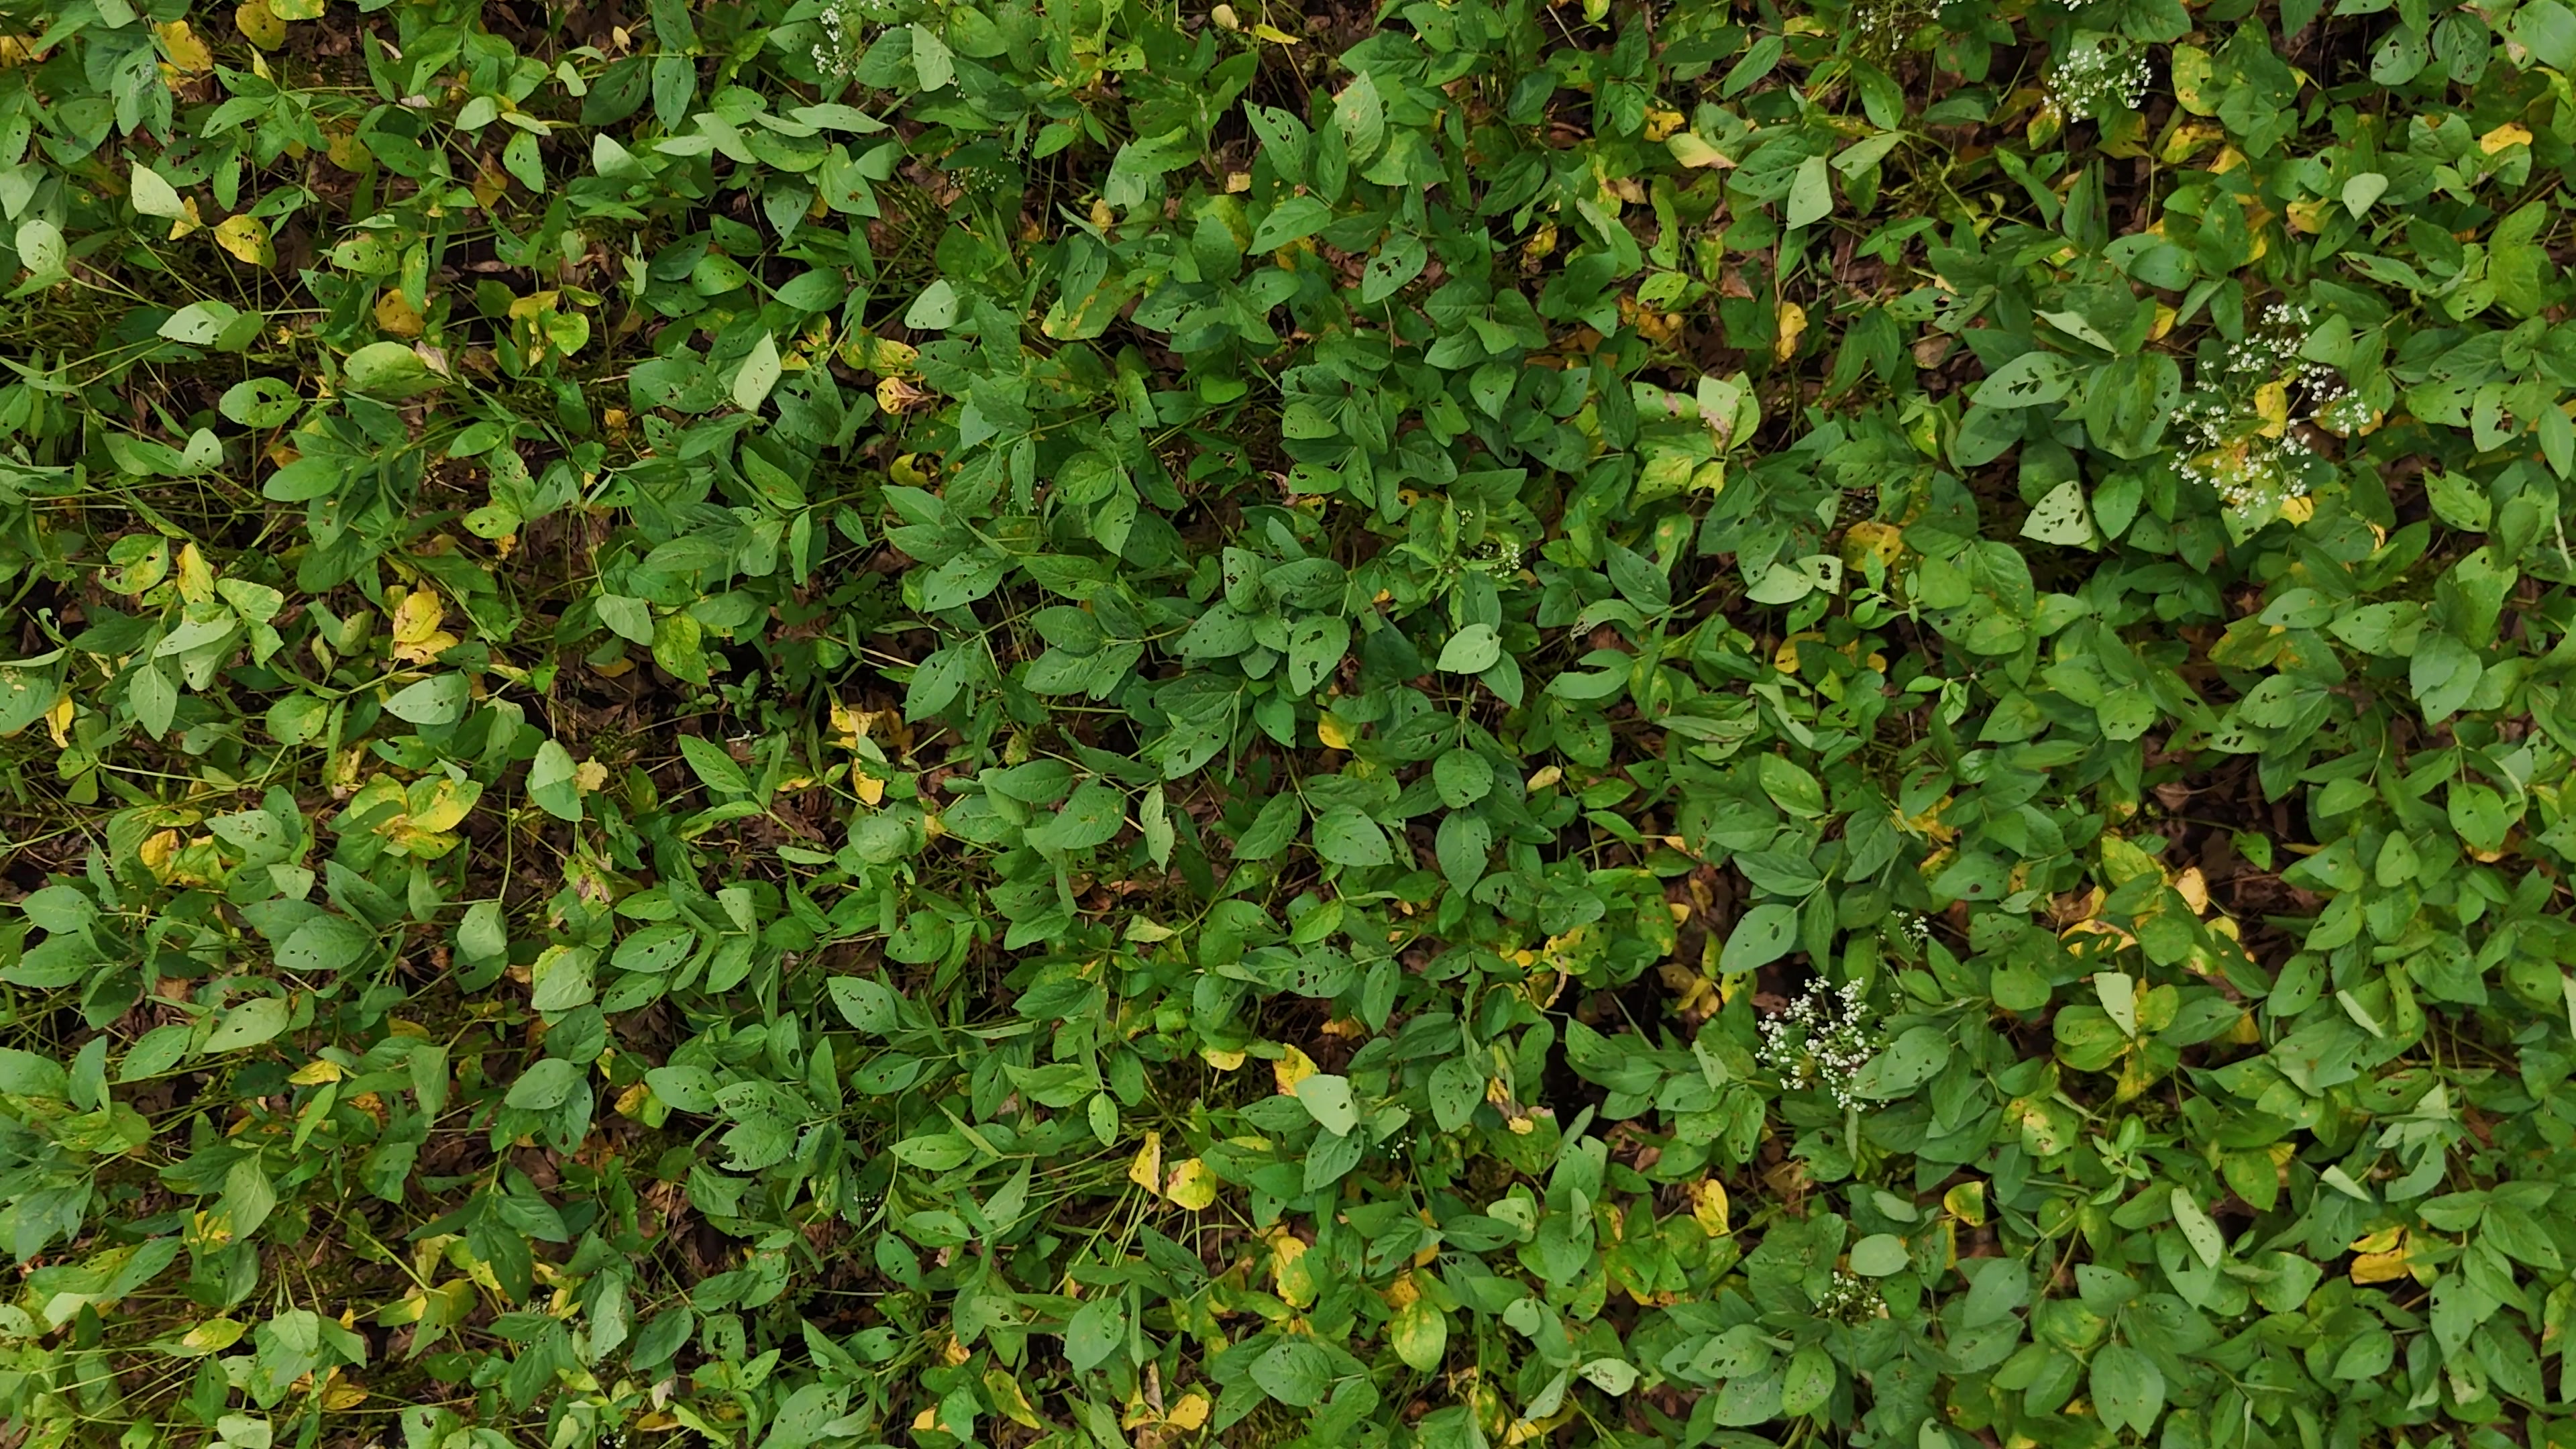
Label: Rust